Elasmosaurus

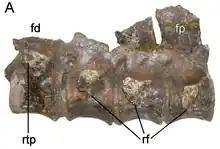
Vertebrae from the pectoral region of the holotype specimen

Most of the neck vertebrae were compressed sideways, especially at the middle of the neck. A crest (also termed ridge or keel) ran longitudinally along the side of the neck vertebrae (a feature typical of elasmosaurids), visible from the third to the fifty-fifth vertebrae, at the hind part of the neck. This crest was positioned at the middle of the centrum in the front vertebrae, and at the upper half of the centrum from the 19th vertebra and onwards. The crest would have served to anchor the musculature of the neck. The centra differed in shape depending on the position of the vertebrae in the neck; that of the third vertebra was about as long as it was broad, but the centra became longer than broad from the fourth vertebra and onwards. The centra became more elongated at the middle of the neck, but became shorter again at the back of the neck, with the length and breadth being about equal at the 61st vertebra, and those of the hindmost vertebrae being broader than long. The articular surfaces of the vertebrae in the front of the neck were broad oval, and moderately deepened, with rounded, thickened edges, with an excavation (or cavity) at the upper and lower sides. Further back in the front part of the neck, around the 25th vertebra, the lower edge of the articular facets became more concave, and the facet shaped like a quadrate with rounded edges. By the 63rd vertebra, the articular facet was also quadratic in shape with rounded edges, whereas the centra of the hindmost vertebrae had a broad oval outline.